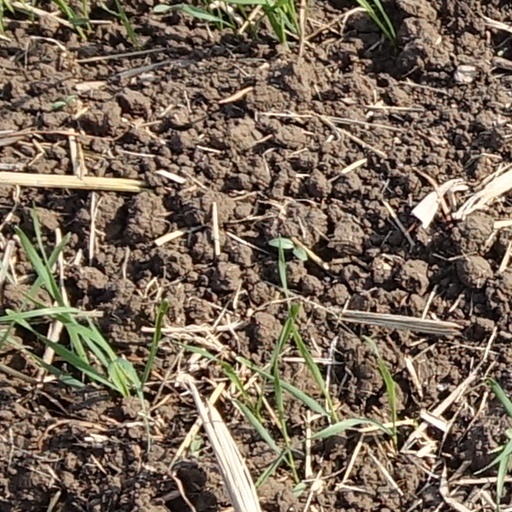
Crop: wheat